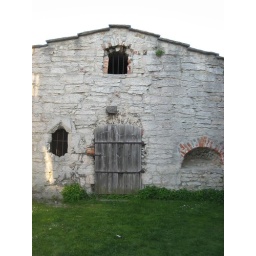
The wall was built in the 13th century and this is a house that was built into it.